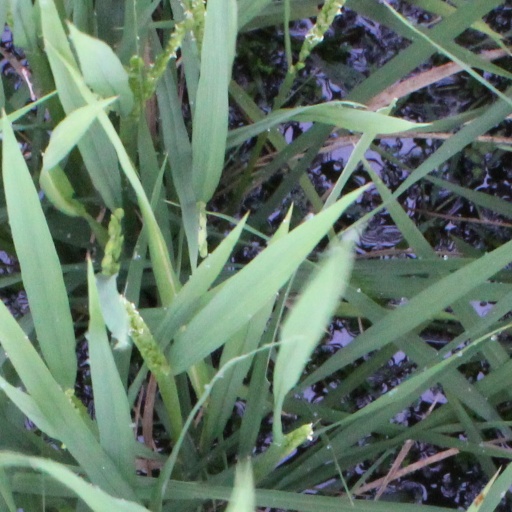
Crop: rice